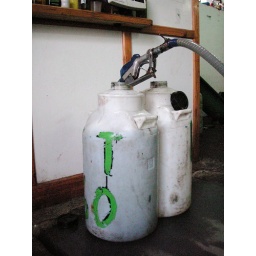
The finished product, not quite yet in those posh glass bottles